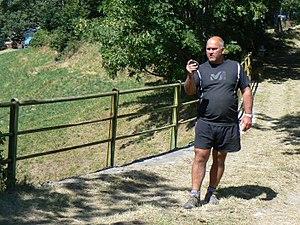
Le Palet valdôtain est un jeu qui fait partie des sport traditionnels de la Vallée d'Aoste, avec le tsan, la rebatta et le fiolet. Il est protégé en tant que tel par la « Fédérachon Esport de Nohtra Téra » et, depuis 1975, par l' « Asosiachon Valdohténa Joà di Palet », qui est aussi l'organisatrice des championnats après de nombreuses années de spontanéité. Il s'agit d'un jeu de précision, une des nombreuses variantes des jeux de palets largement répandus en Europe depuis l'Antiquité.